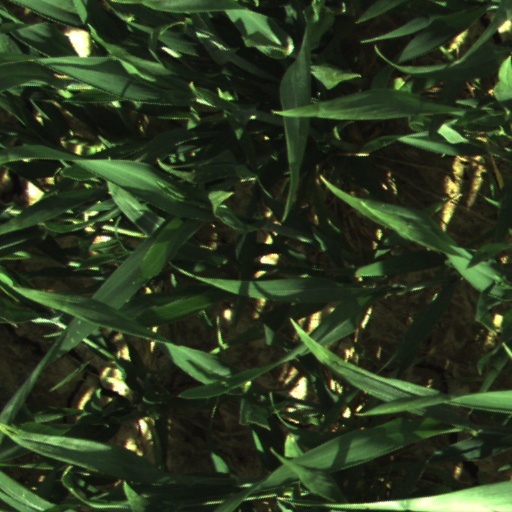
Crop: wheat